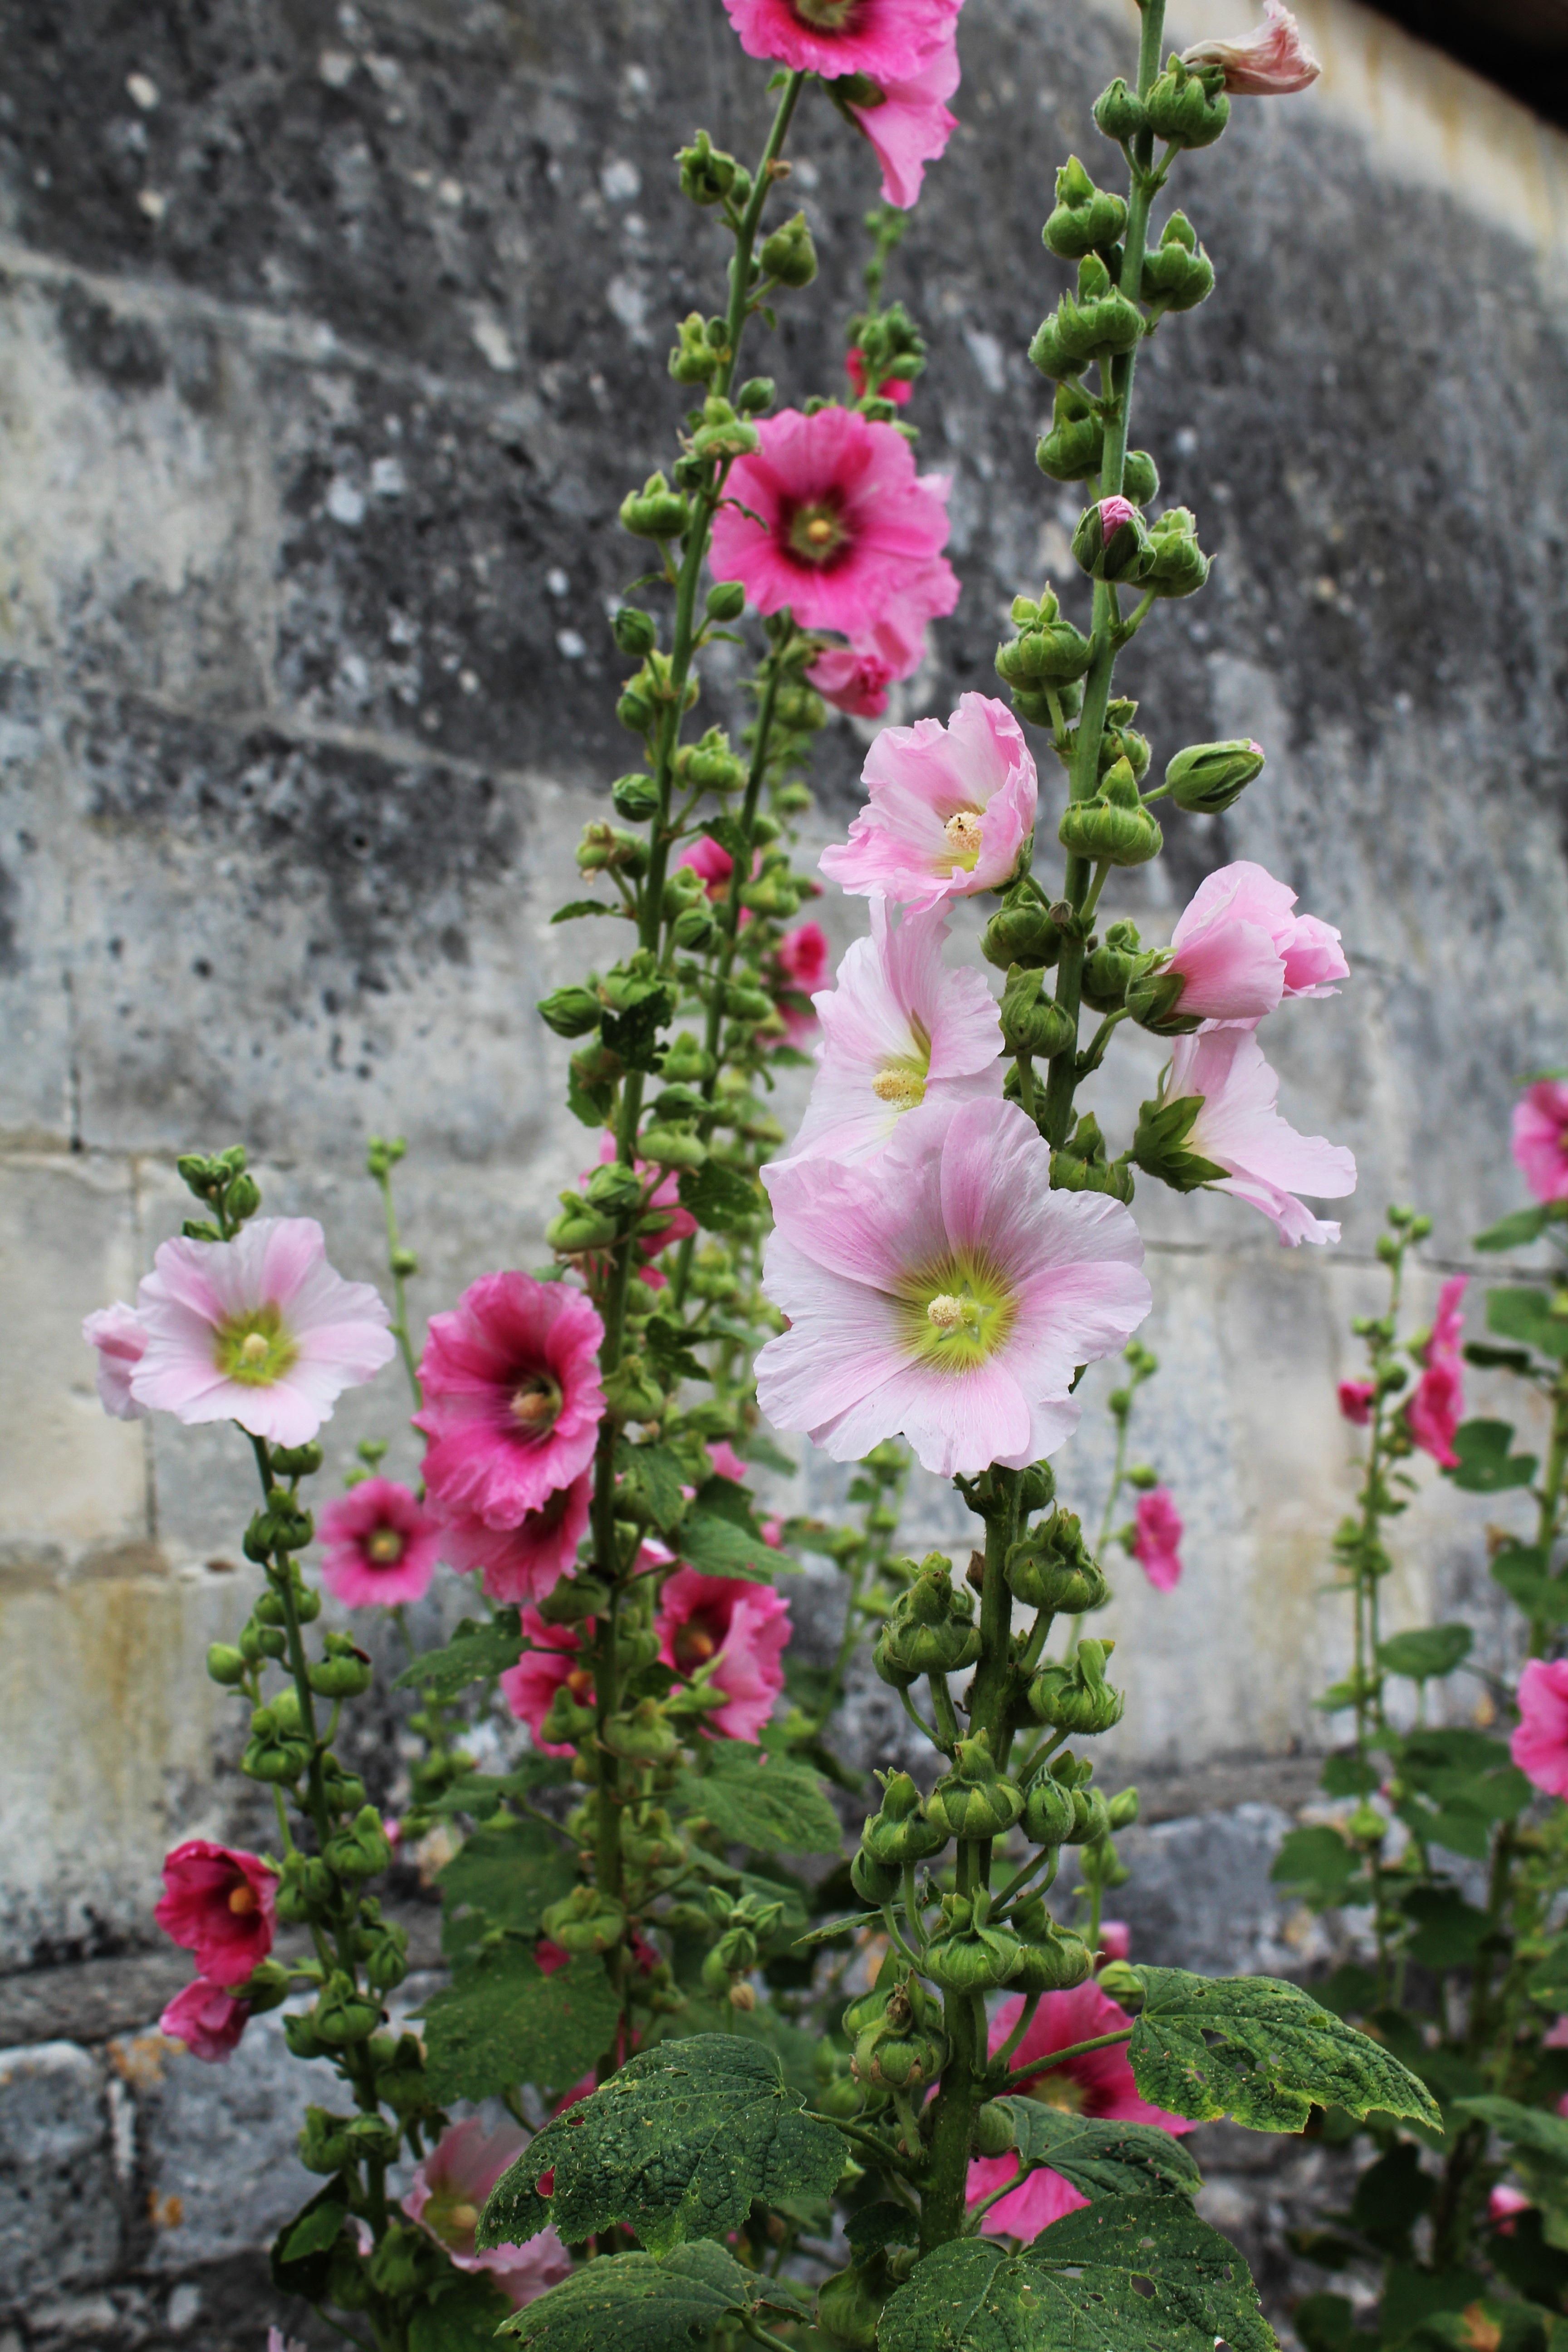
nature, blossom, plant, field, flower, summer, rose, botany, garden, pink, flora, rod, hollyhock, floristry, hollyhocks, flowering plant, garden roses, rose family, light pink, brightly colored, passerose, bright pink, annual plant, land plant